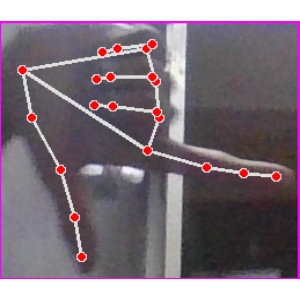
अक्षर: ख